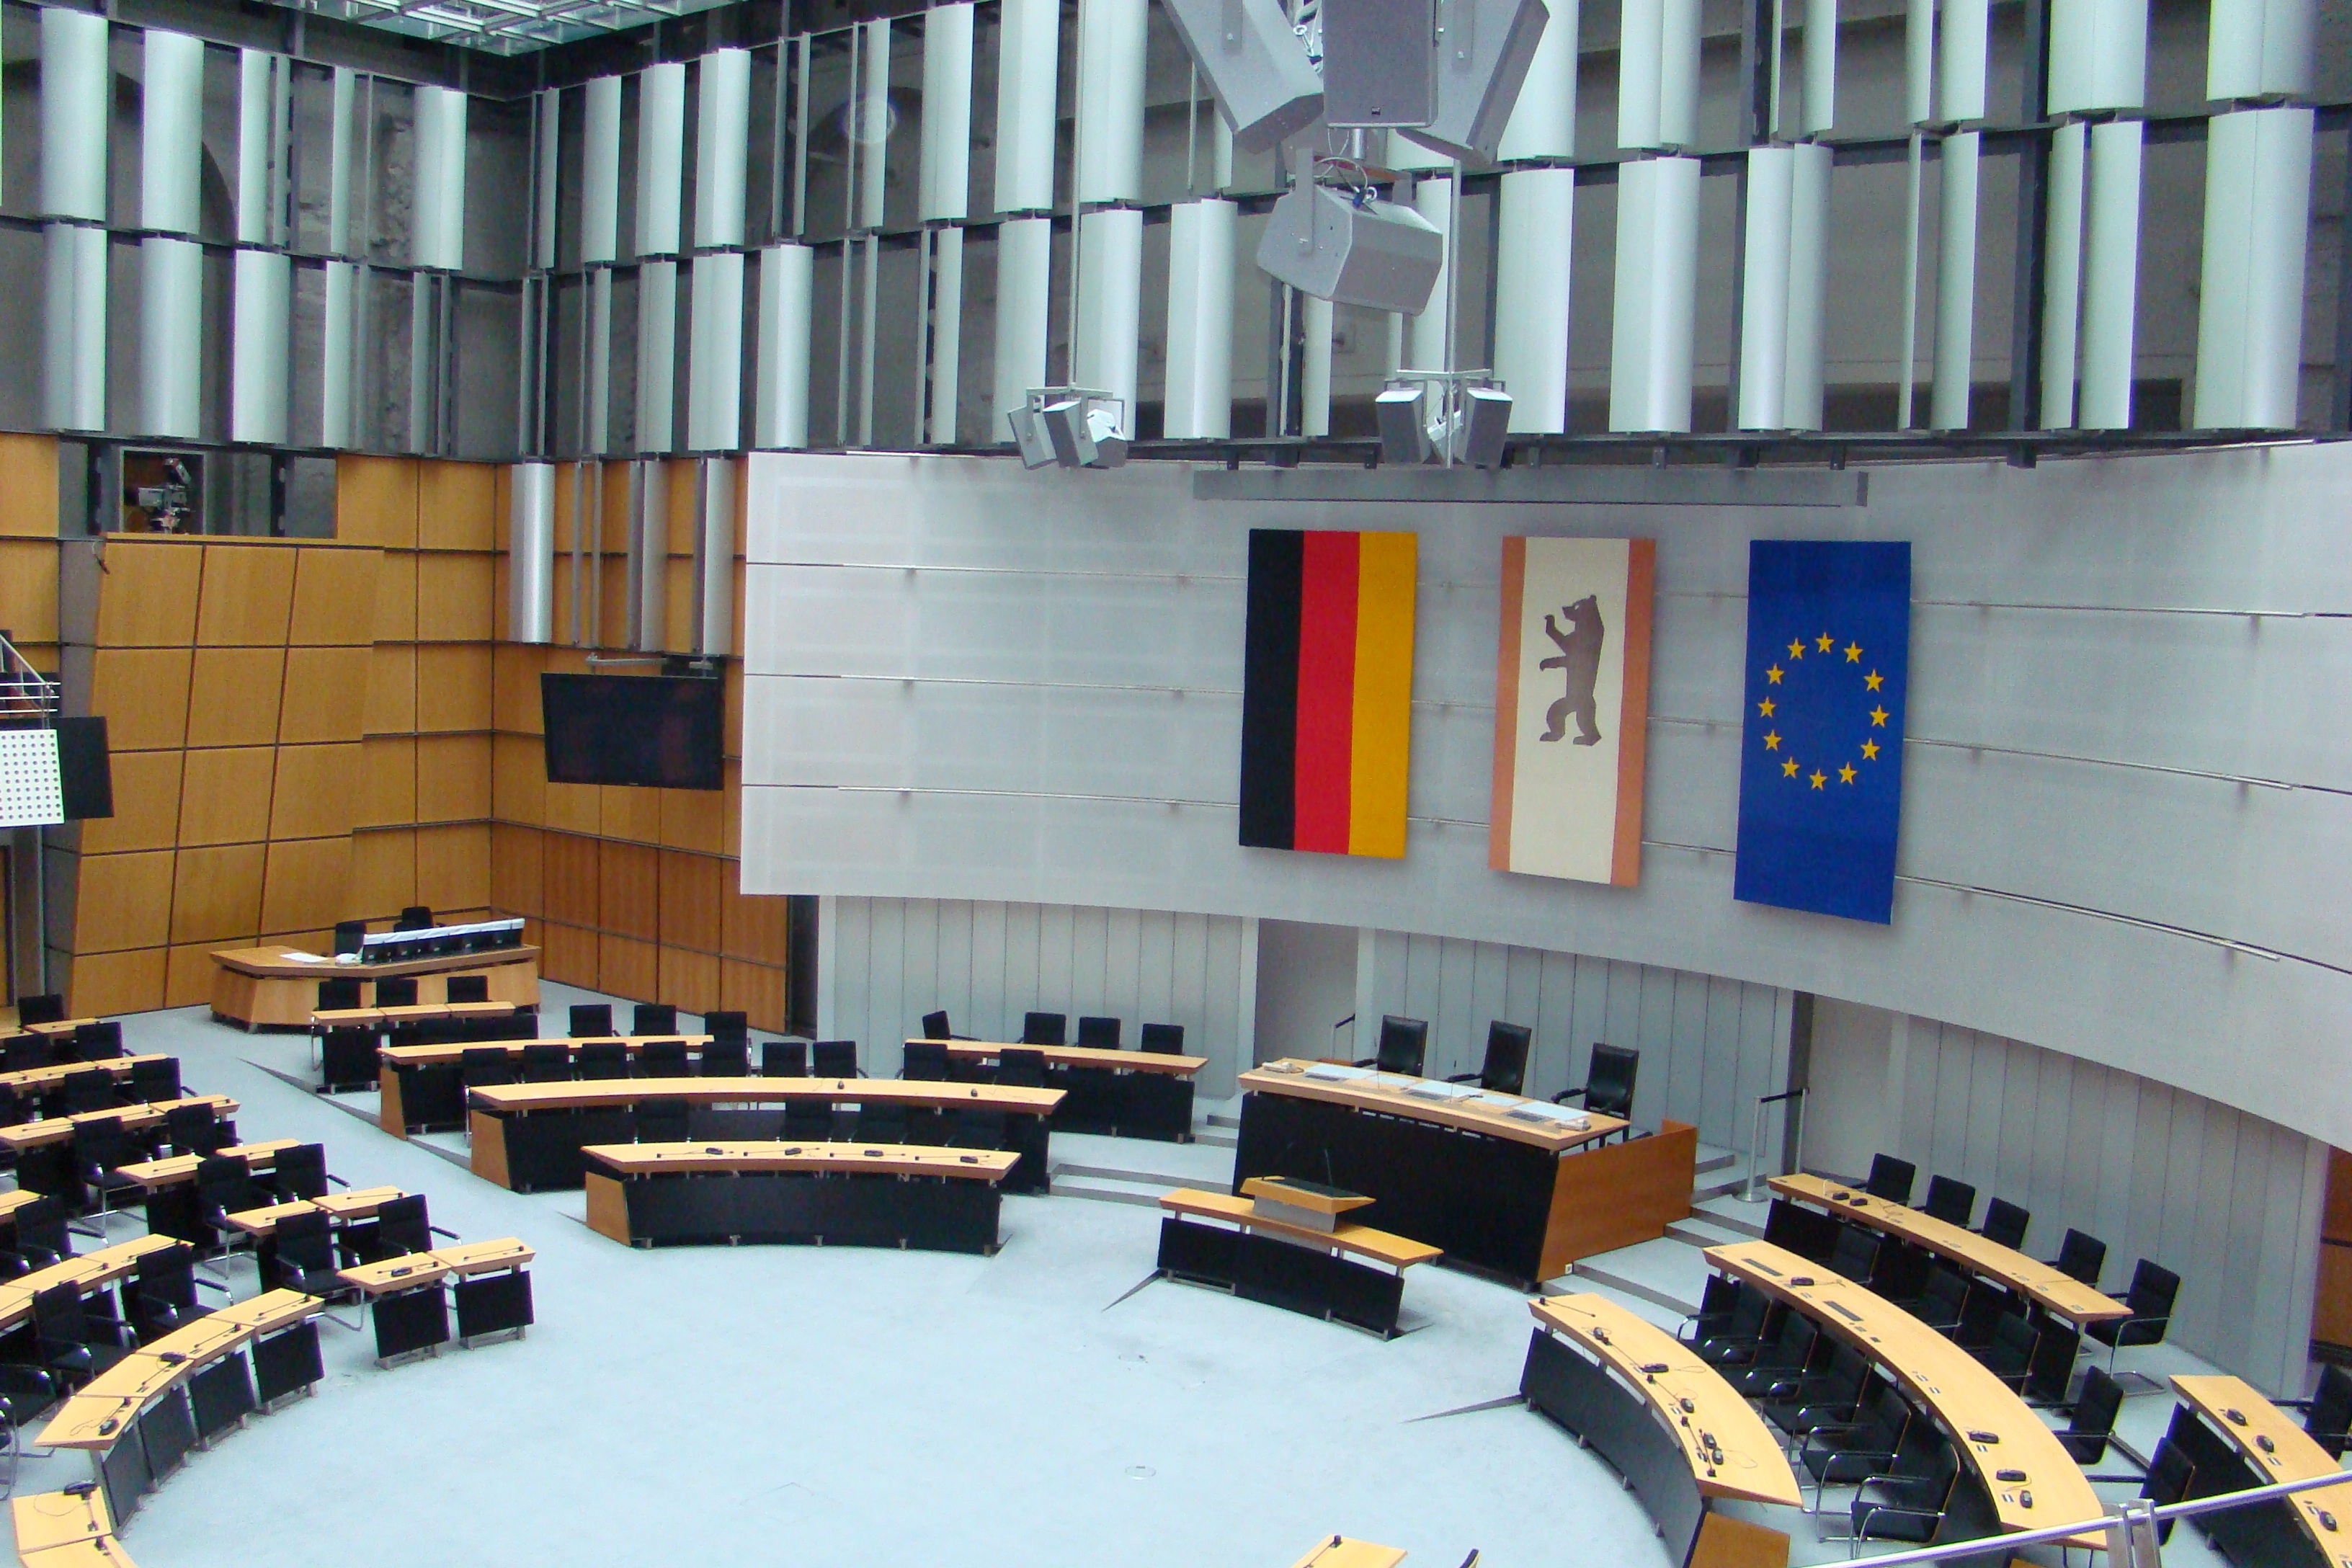
auditorium, library, berlin, chamber, bundestag, conference hall